Indiana Jones and the Last Crusade

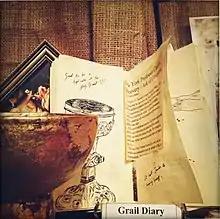
Grail diary of Henry Jones Sr. as seen in the film

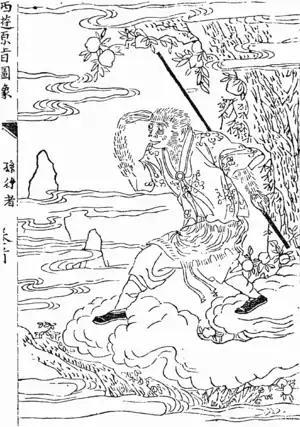
Chris Columbus's script featured the Monkey King in Africa.

Lucas initially suggested making the film "a haunted mansion movie", for which "Romancing the Stone" writer Diane Thomas wrote a script. Spielberg rejected the idea because of the similarity to "Poltergeist", which he had co-written and produced. Lucas first introduced the Holy Grail in an idea for the film's prologue, which was to be set in Scotland. He intended the Grail to have a pagan basis, with the rest of the film revolving around a separate Christian artifact in Africa. Spielberg did not care for the Grail idea, which he found too esoteric, even after Lucas suggested giving it healing powers and the ability to grant immortality (much like the fictional magical power given to the Ark in the first film of the trilogy). In September 1984, Lucas completed an eight-page treatment titled "Indiana Jones and the Monkey King", which he soon followed with an 11-page outline. The story saw Indiana battling a ghost in Scotland before finding the Fountain of Youth in Africa.